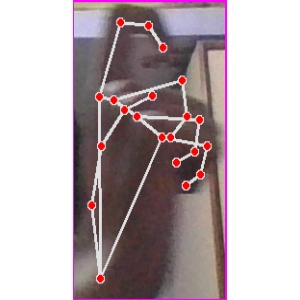
अक्षर: ट